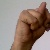
The image shows a hand gesture representing the letter 'N' in Indian Sign Language.